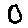
Label: 0